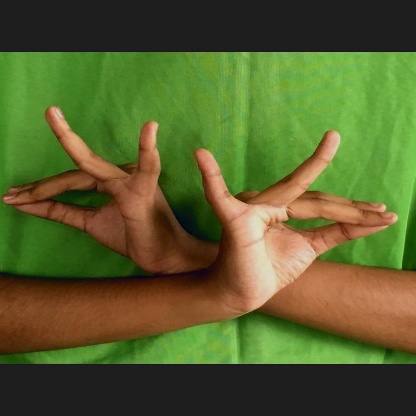
Mudra: Katakavardhana